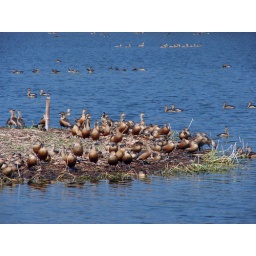
very less gatherring in 2011 at Santragachi Jheel , Migratory bird lake